Jules Maigret

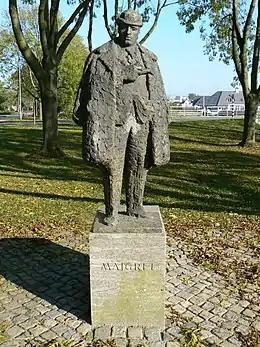
Maigret statue by Pieter d'Hont in Delfzijl, Netherlands. The unveiling was made by Simenon himself on 3 September 1966, at the place where he had written the first "Maigret" novel, and was attended by Maigret actors from various countries.

Jules Maigret, or simply Maigret, is a fictional French police detective, a "commissaire" ("commissioner") of the Paris "Brigade Criminelle" ("Direction Régionale de la Police Judiciaire de Paris:36, Quai des Orfèvres"), created by writer Georges Simenon. The character's full name is Jules Amédée François Maigret.